United Nations Security Council Resolution 1654

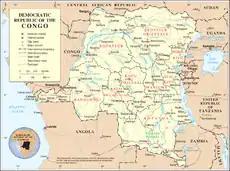
Democratic Republic of the Congo

United Nations Security Council Resolution 1654, adopted unanimously on January 31, 2006, after recalling previous resolutions concerning the situation in the Democratic Republic of the Congo, including resolutions 1616 (2005) and 1649 (2005), the Council extended the mandate of an expert panel monitoring the arms embargo against the country until July 31, 2006.